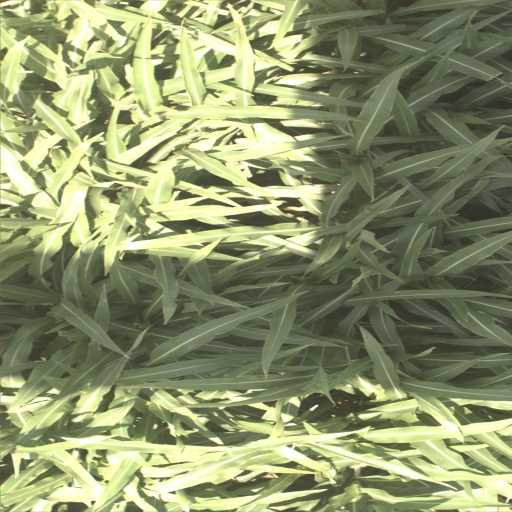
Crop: sorghum